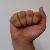
The image shows a hand gesture representing the letter 'A' in Indian Sign Language.